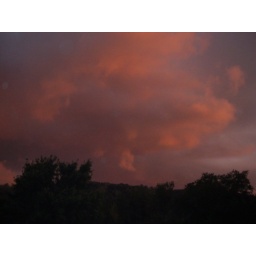
Red sky night around my house on June 10 2008